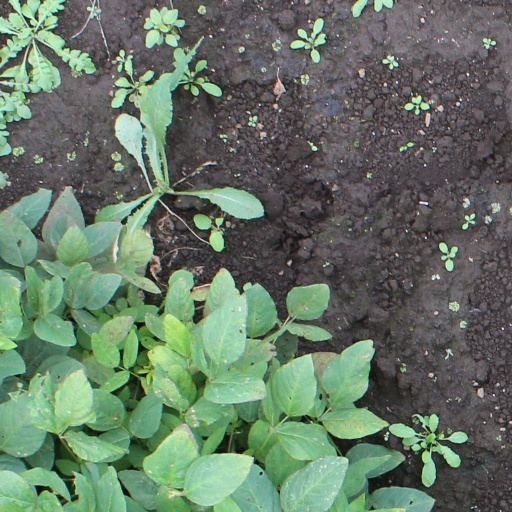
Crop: soybean